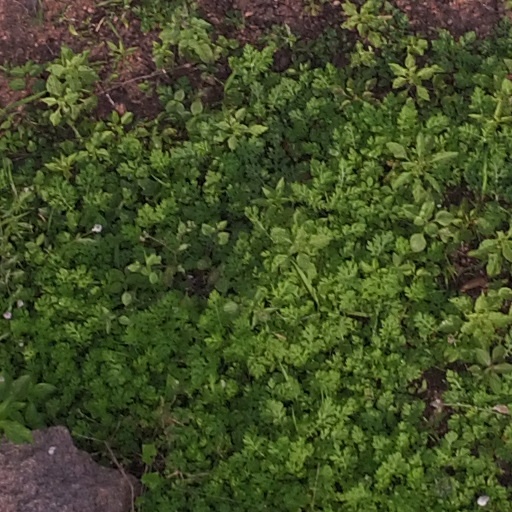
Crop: maize; corn